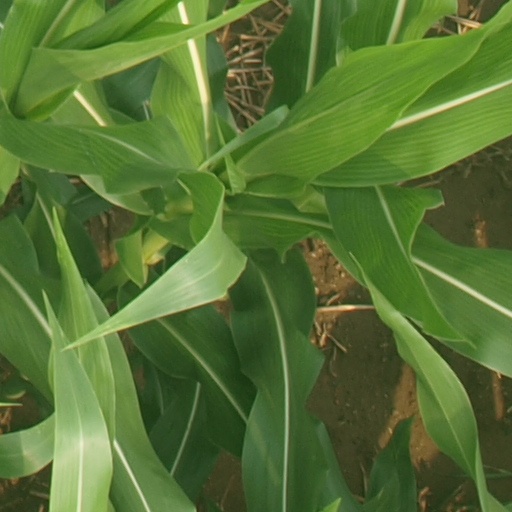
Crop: maize; corn